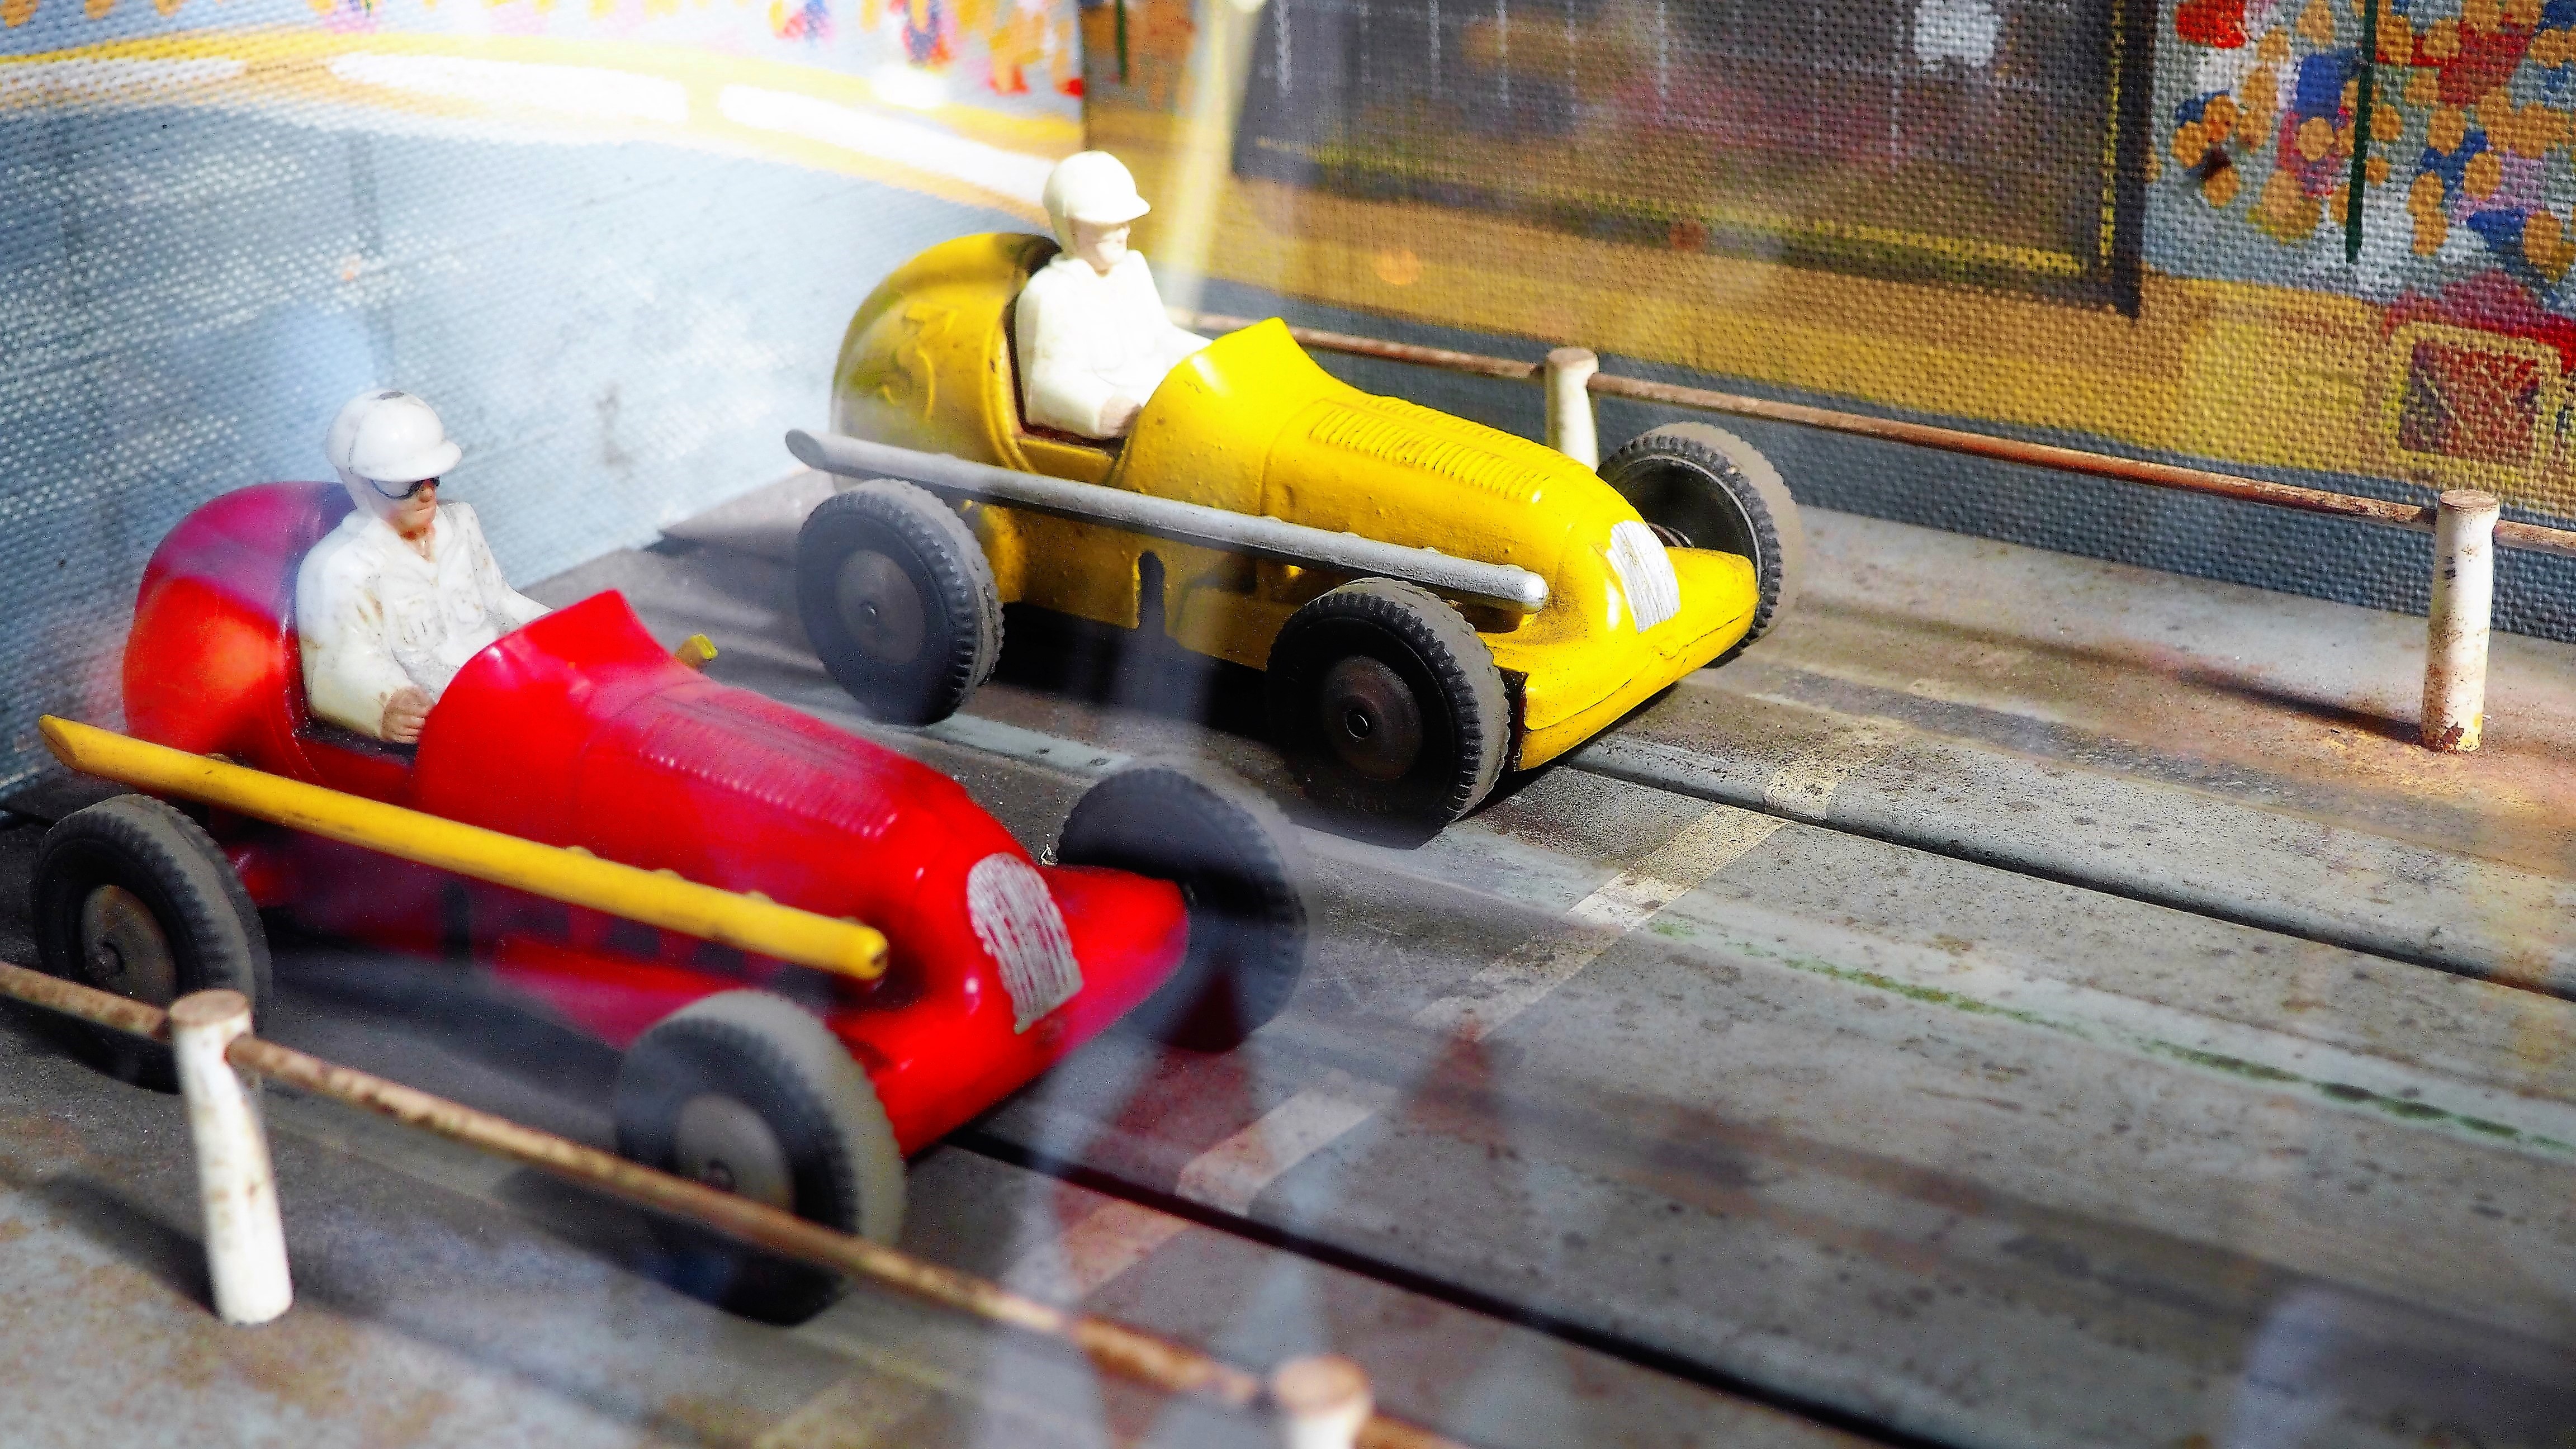
car, transport, vehicle, supercar, race track